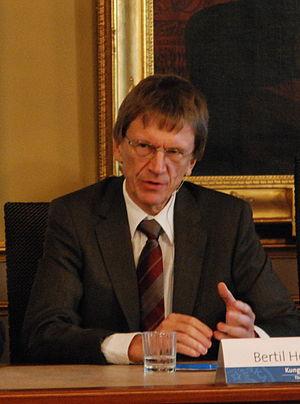
Bertil Holmlund Español: Bertil Holmlund